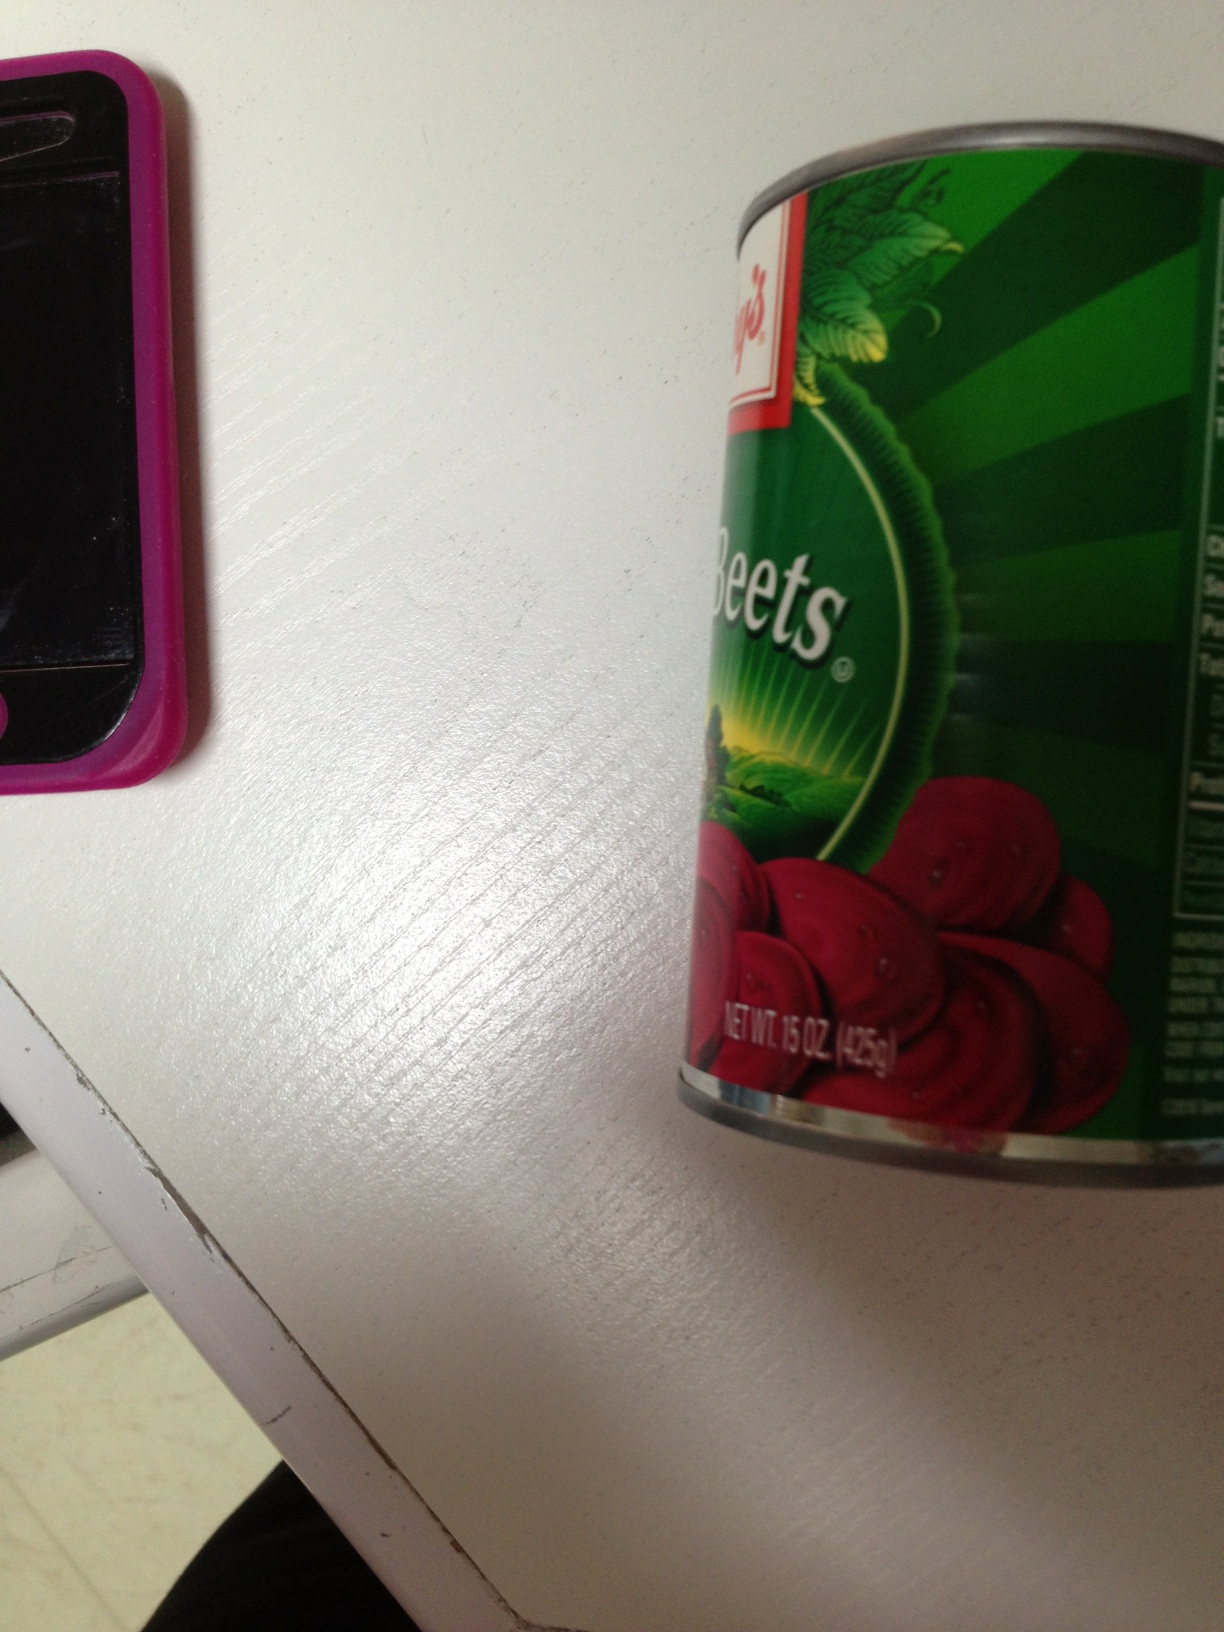Question: Is this a can of beets?
Answer: yes